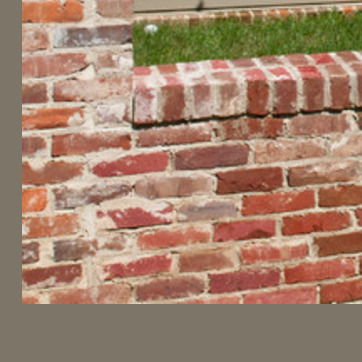
Material: brick